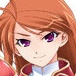
Portrait style: Anime Portrait